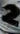
Number: 2